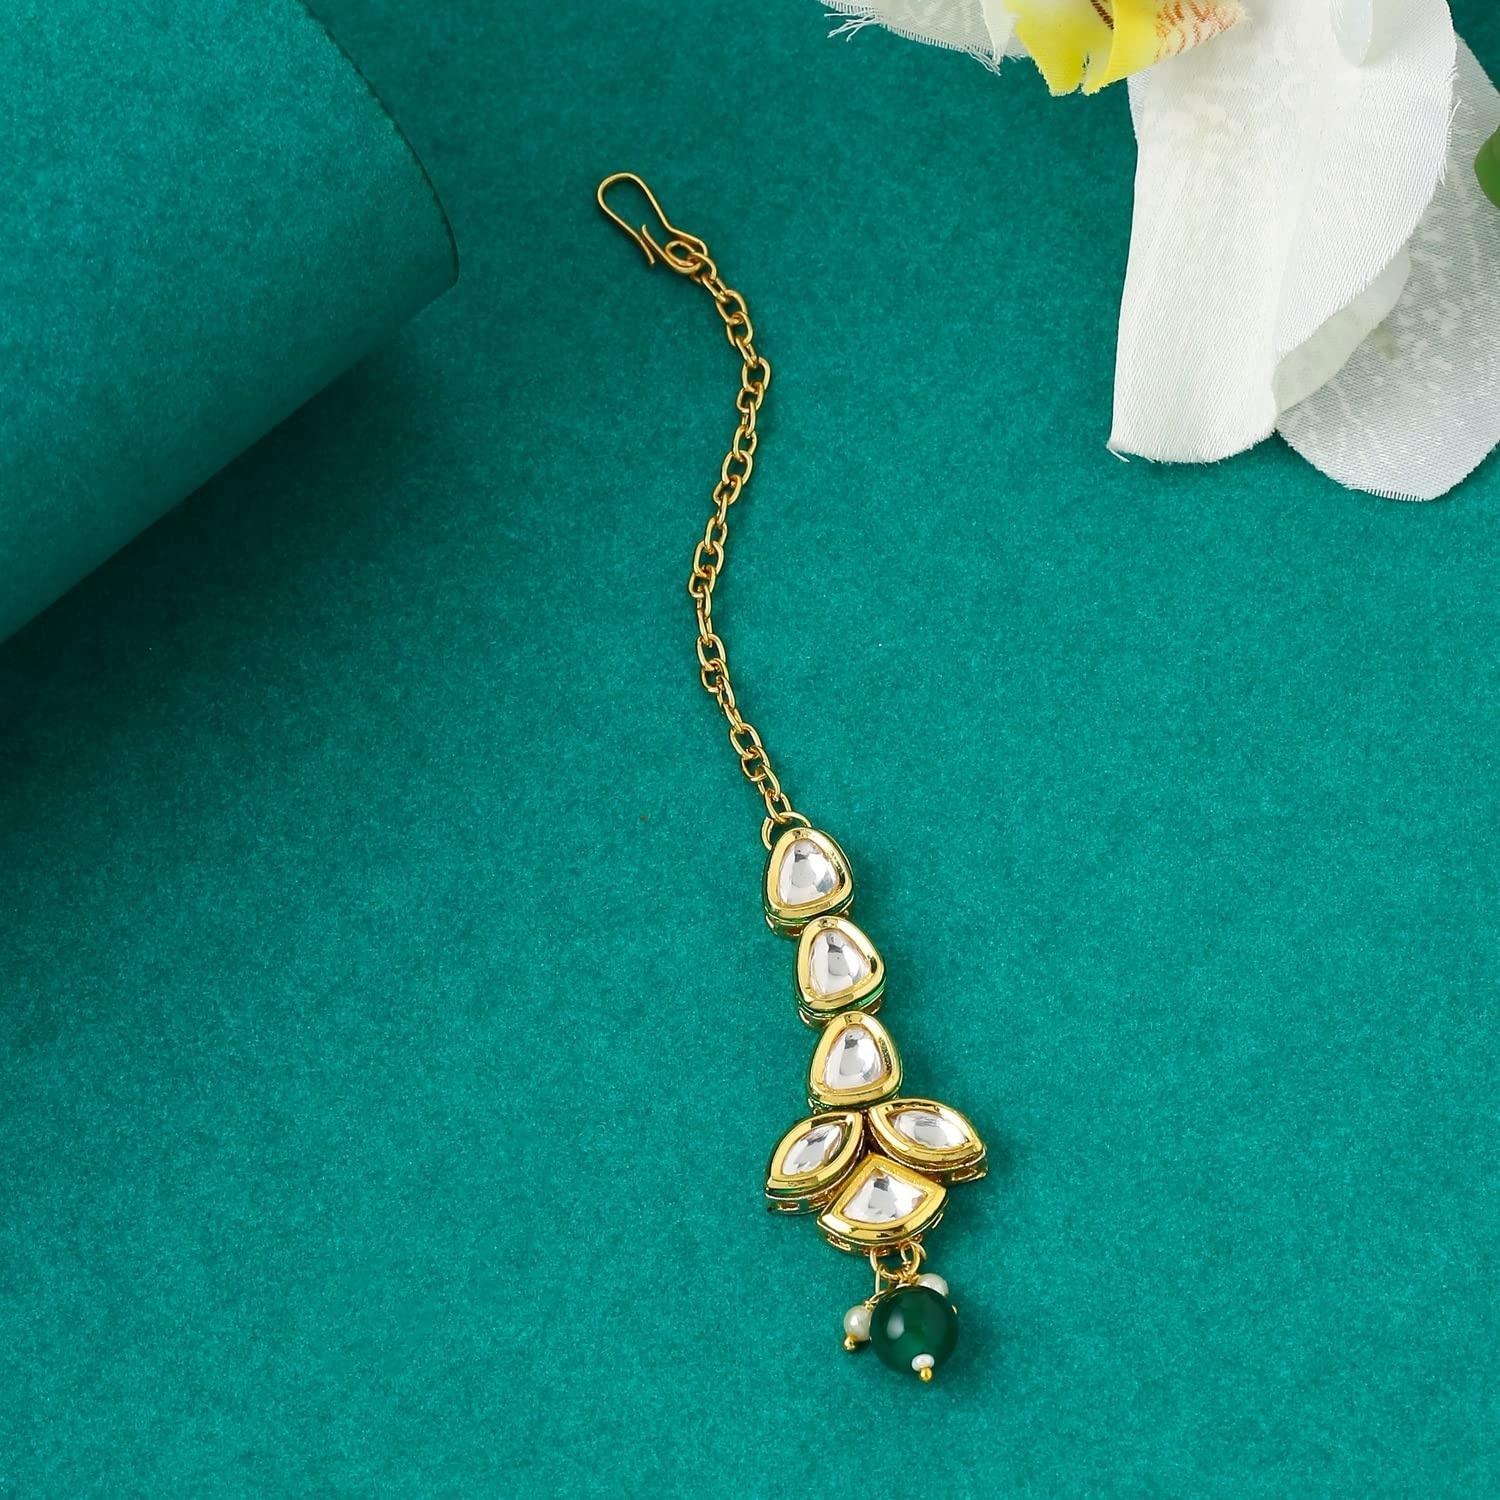
Yellow Chimes Women Gold Plated Metal Pink Pearl Studded Single Line Designed Drop Maangtikka - 13 cm (pack of 2)
Type: Traditional Jewellery
Brand: Yellow Chimes
Price: Rs. 359
 Yellow Chimes brings to you the latest designer earrings for women stylish designs and you can choose from assorted collections like oxidized earrings for girls and women, crystal earrings, silver earrings, gold earrings, pearl earrings for women with high quality finishing to drop an elegance on your persona with intricate designs. Yellow Chimes has always been one of the best seller brands on online marketplaces as we have the most demanding and trending designs and collections in price worthy quality. Yellow Chimes also has its unique party wear collections with latest and trendy looks which are suitable for parties, earrings combo for daily wear earrings for date nights. These collections are also suitable for valentine gifts, gifts for women, birthday gift for girls, anniversary gift for wife, gifts for girlfriend, mothers day gifts. You name it in the collection of jewellery, Yellow Chimes has something for everyone.
Features: This kundan maang tikka is a unique one of its kind traditional, stylish yet elegant piece to adorn your beauty refined and classic with yellow gold plating, it is sure to add an appeal to your looks, and complete the looks in your own feminine ethnic way,Yellow chimes by globalbees brings you skilfully crafted collection of kundan jewellery with quality checked raw materials used in its making, in accordance with the set industry norms, giving the product a superior attractiveness, superior shine and a fine finishing,Usage- an ethnic dress- be it saree to drape or kurta suit of any style, perfect choice for all your festive occasions with this jewellery set you dont need anything else to make you stand out,Size details maangtikka length - 13cm, width - 1cm weight - 1231gm,Gift for women - ideal valentine, birthday, anniversary gift for someone you love with our packaging box, you do not need to opt-in for any additional gift packaging the product comes in a beautiful elegant ready-to-gift box
Included: 2 Drop Maangtikka